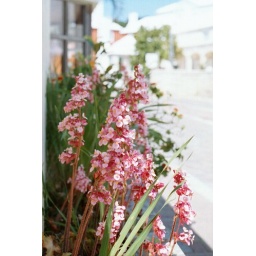
Georgetown, Bermuda, a window box outside a store front near the cruise ship terminal.